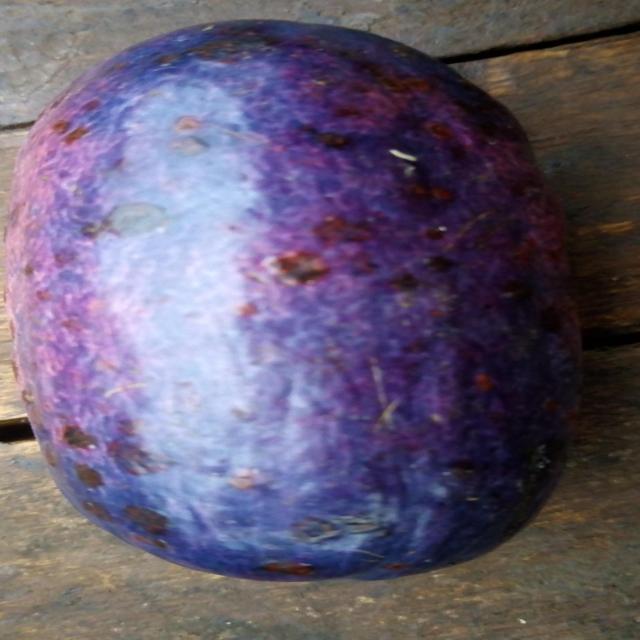
Plum grade: unaffected